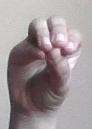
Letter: ha